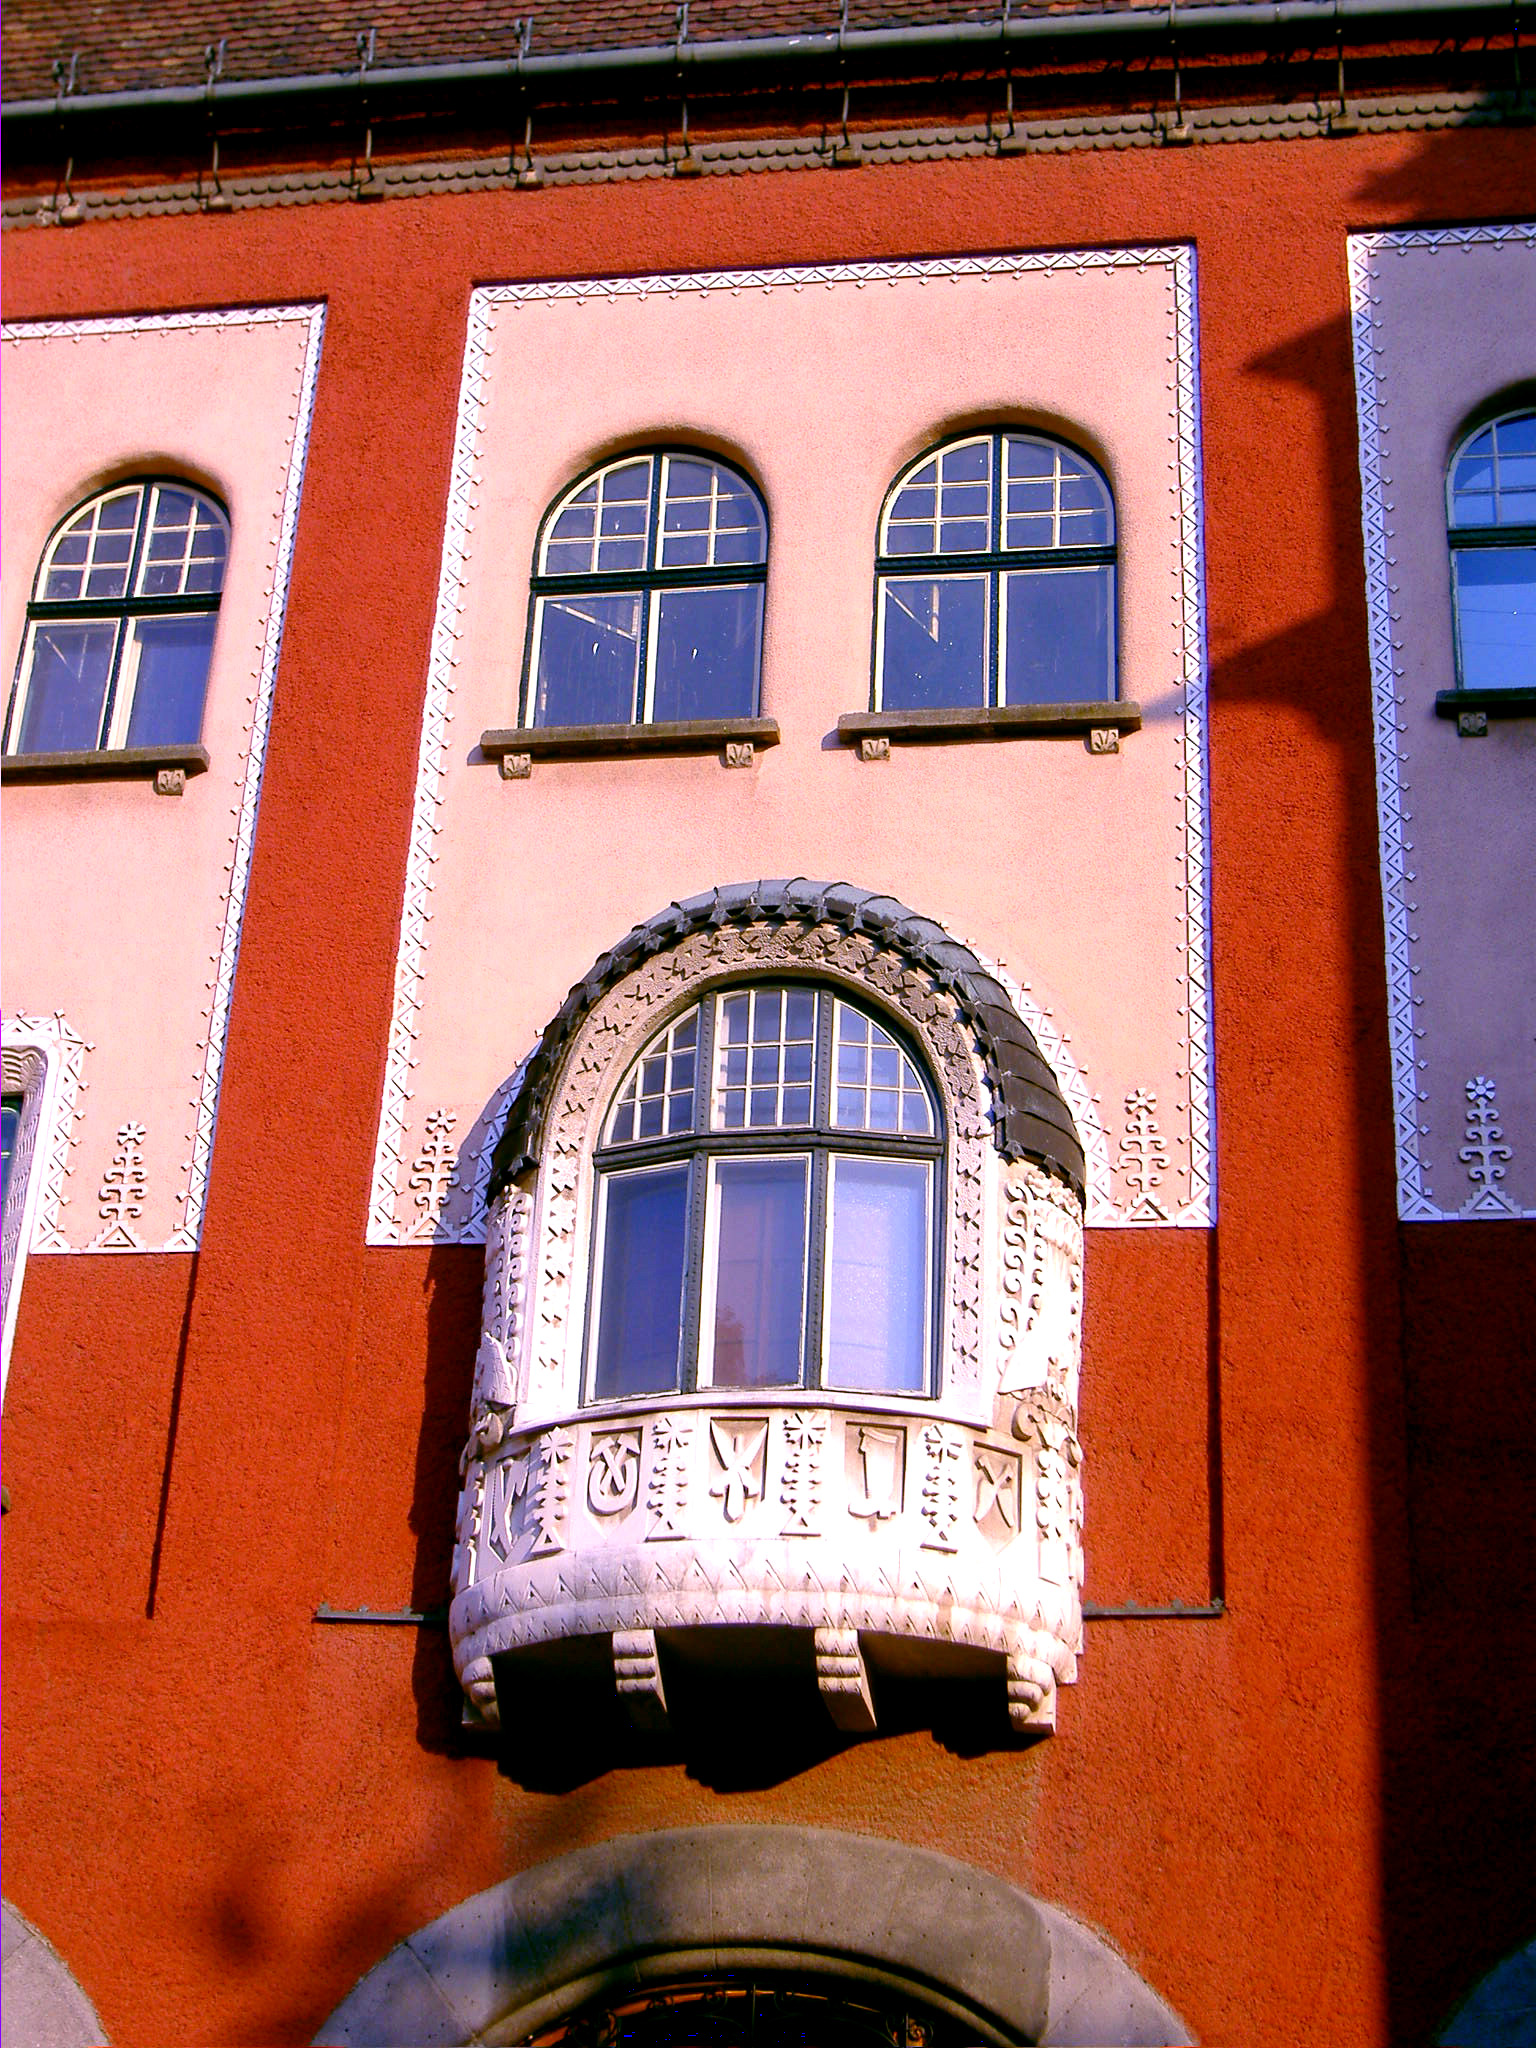
window, city hall, detail, art nouveau, secession, architecture, art, attraction, style, classic, red, building, wall, arch, facade, house, balcony, brick, daylighting